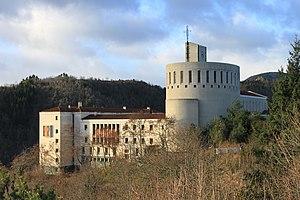
Vue de l'abbaye Notre-Dame de Randol, en Auvergne.
Il existe 82 abbayes et monastères actifs en France : 41 abbayes et monastères d'hommes, 35 de femmes et 6 mixtes, répartis dans toute la France métropolitaine.
L'abbaye Notre-Dame de Randol est une abbaye bénédictine masculine de la congrégation de Solesmes, située à six cents mètres du village de Randol, dans la commune de Cournols, dans le Puy-de-Dôme.